National Park Service

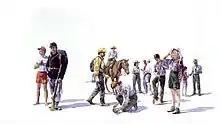
Depicts twelve figures, most in NPS uniforms, shown in occupations from left to right: a lifeguard, a Civil War reenactor, fire management, mounted patrol, researcher and/or natural resources with fish, a female ranger with two visitors, a laborer, a climber/rescuer, and a youth with a male ranger.

National military parks, battlefield parks, battlefield sites, and battlefields preserve areas associated with military history. The different designations reflect the complexity of the event and the site. Many of the sites preserve important Revolutionary War battles and Civil War battlefields. "Military parks" are the sites of larger actions, such as Chickamauga and Chattanooga National Military Park, Vicksburg National Military Park, Gettysburg National Military Park, and Shiloh National Military Park—the original four from 1890.